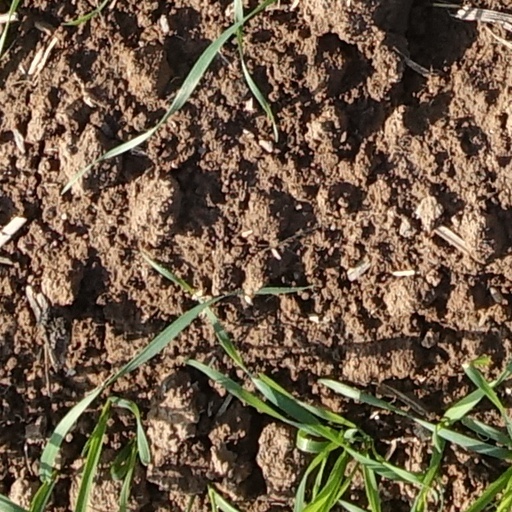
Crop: wheat